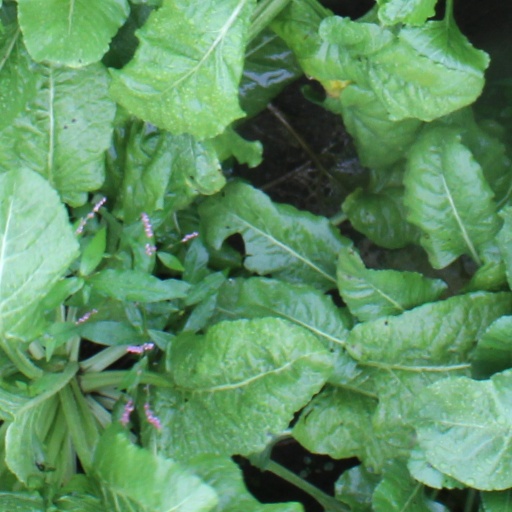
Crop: sugar beet